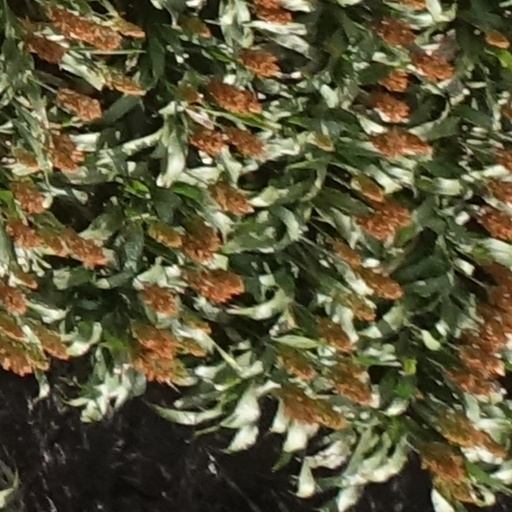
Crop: sorghum